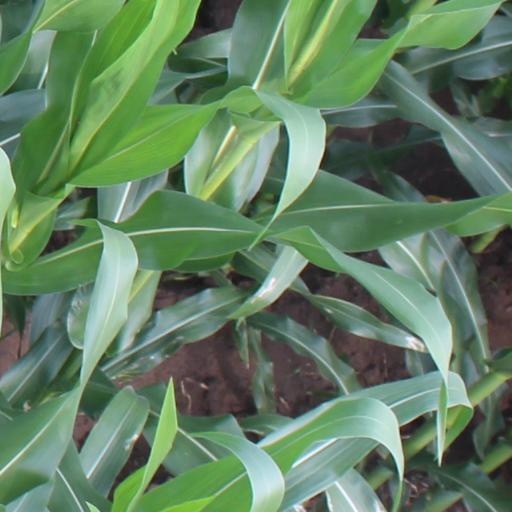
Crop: maize; corn